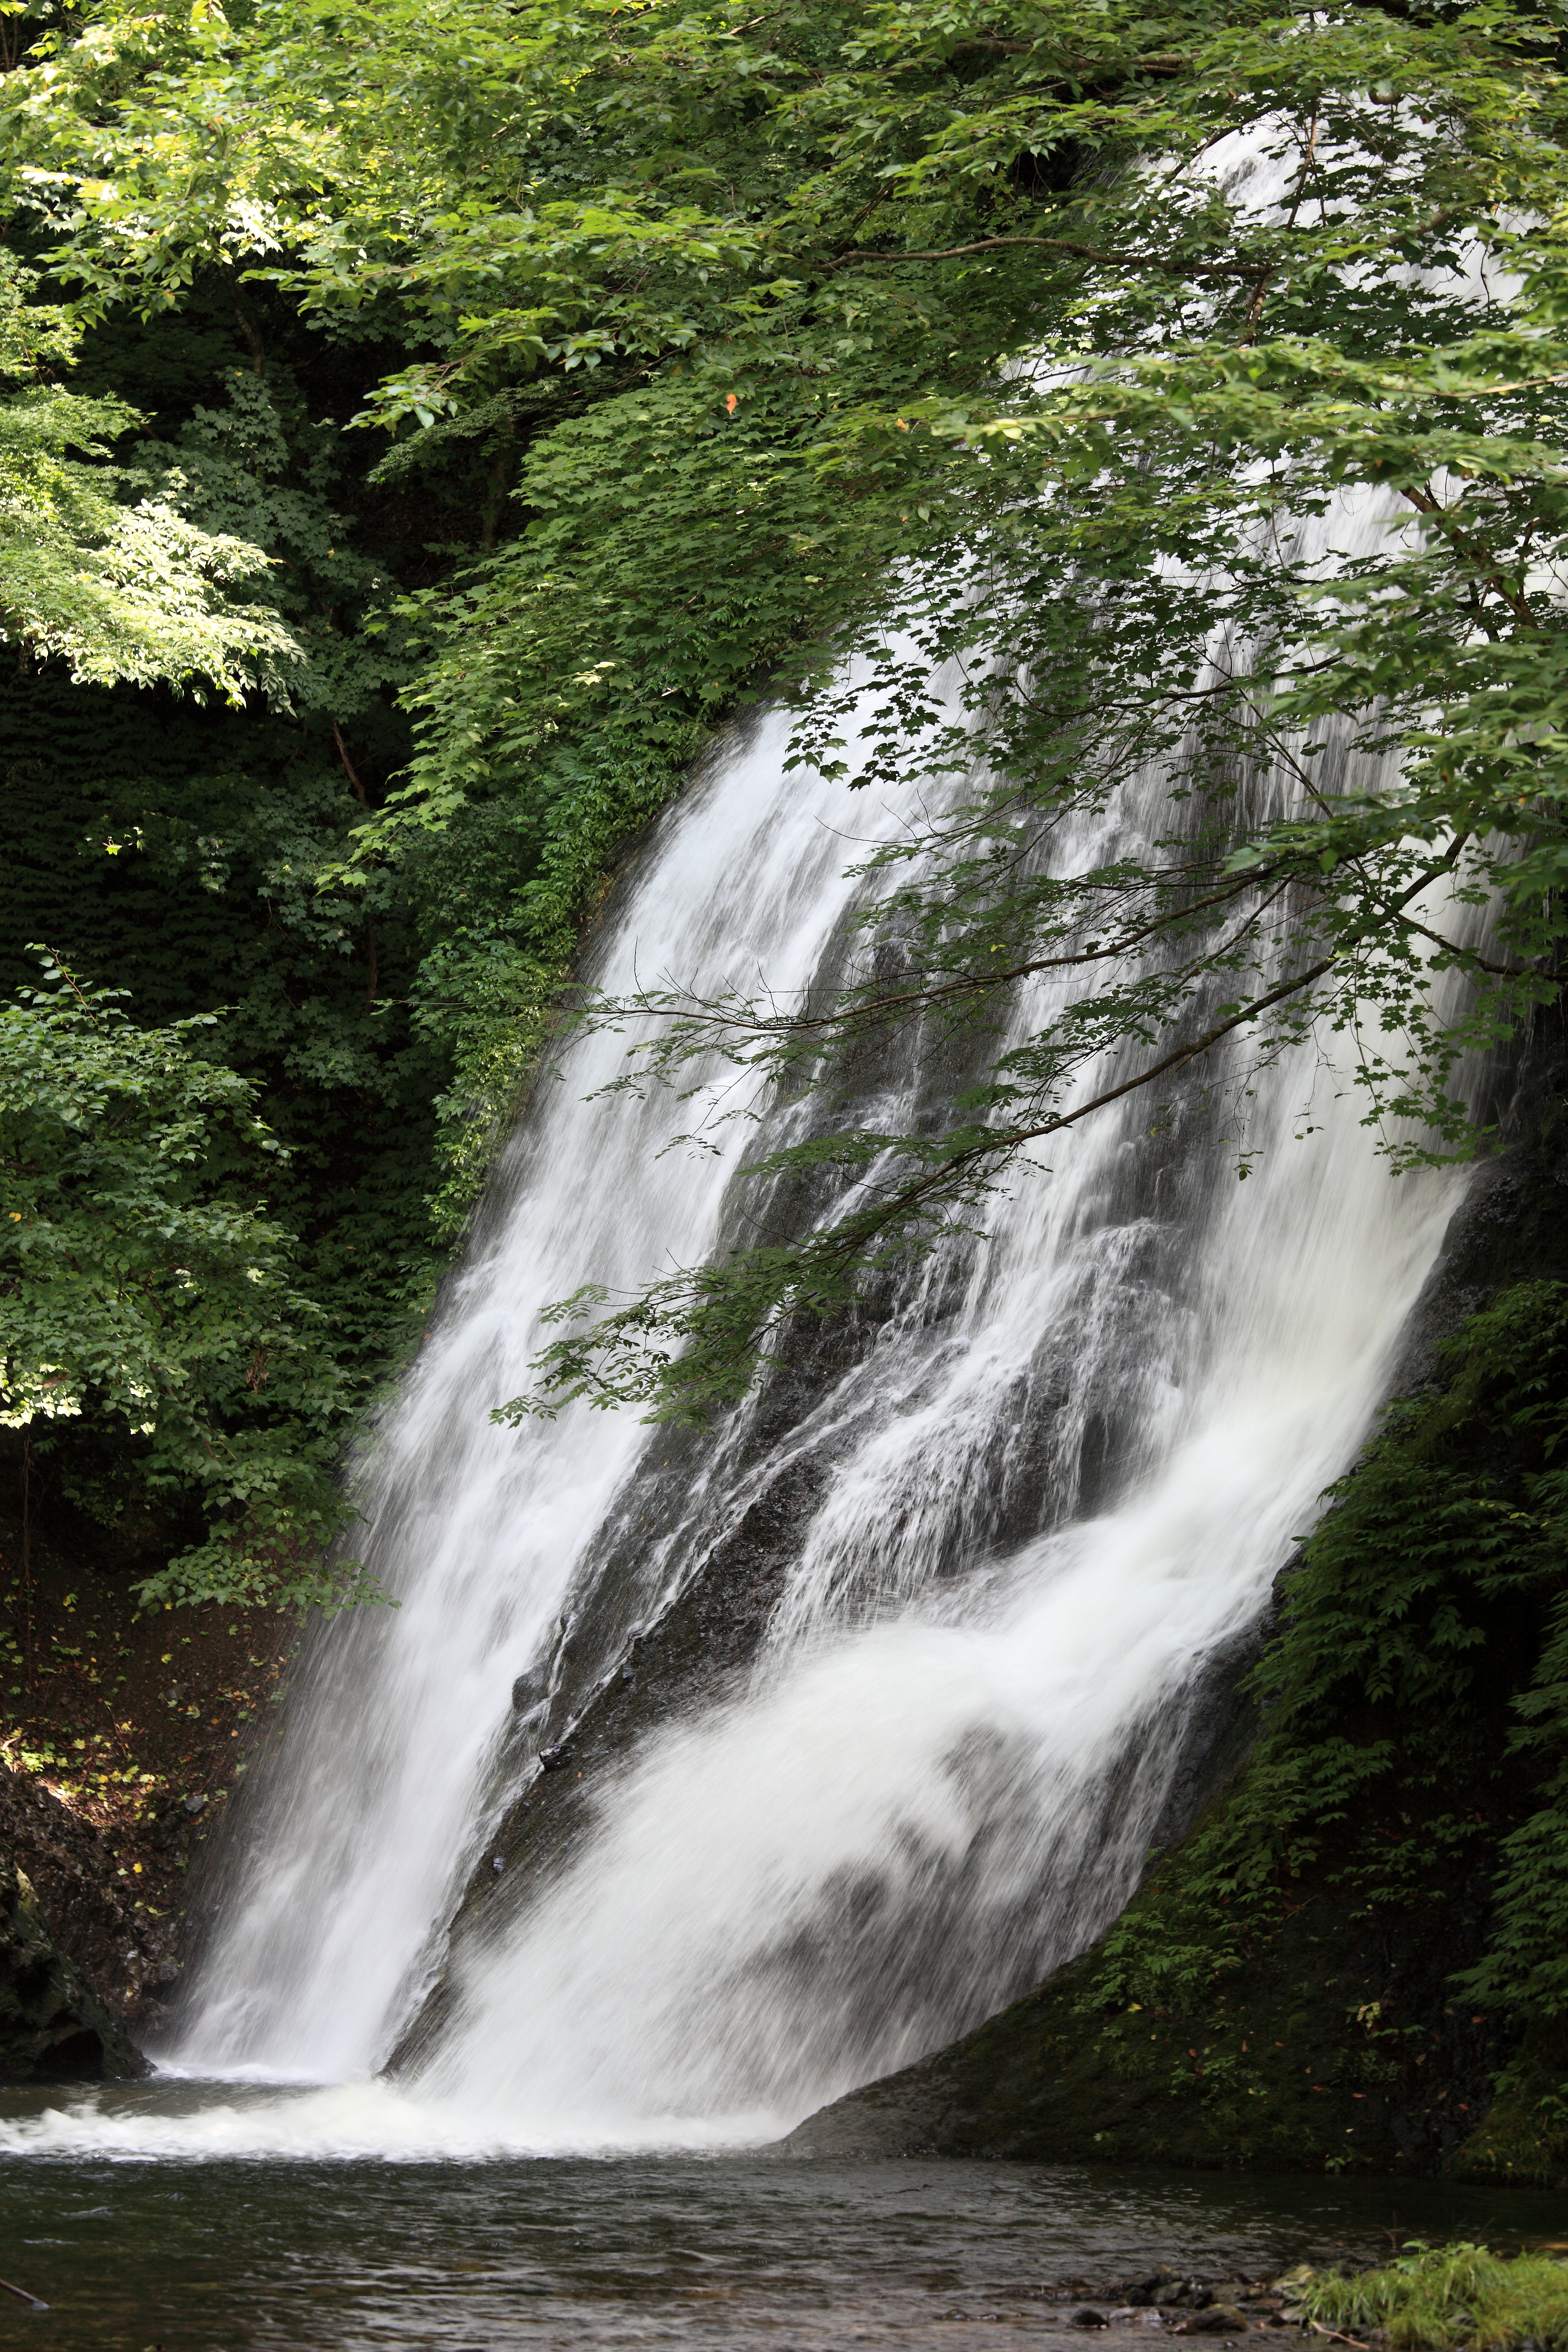
water, waterfall, stream, high, body of water, 5d, wasserfall, hires, markii, water feature, watercourse, hi, res, resolution, akita, yamamoto, garounotaki